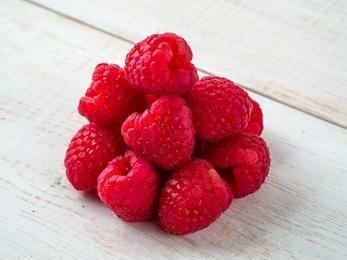
Label: raspberry